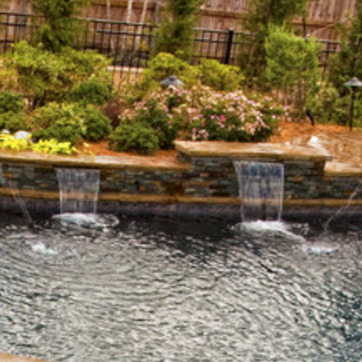
Material: stone